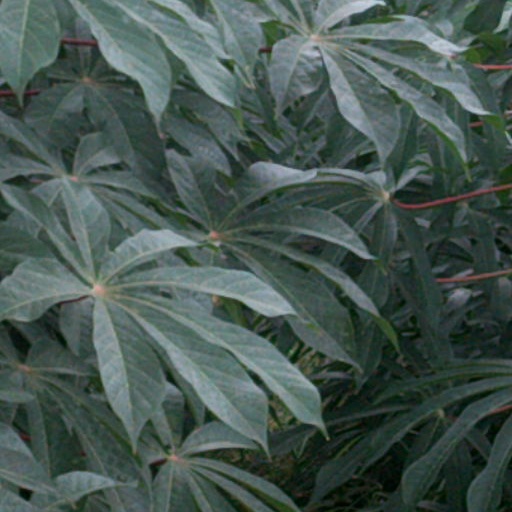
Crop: cassava